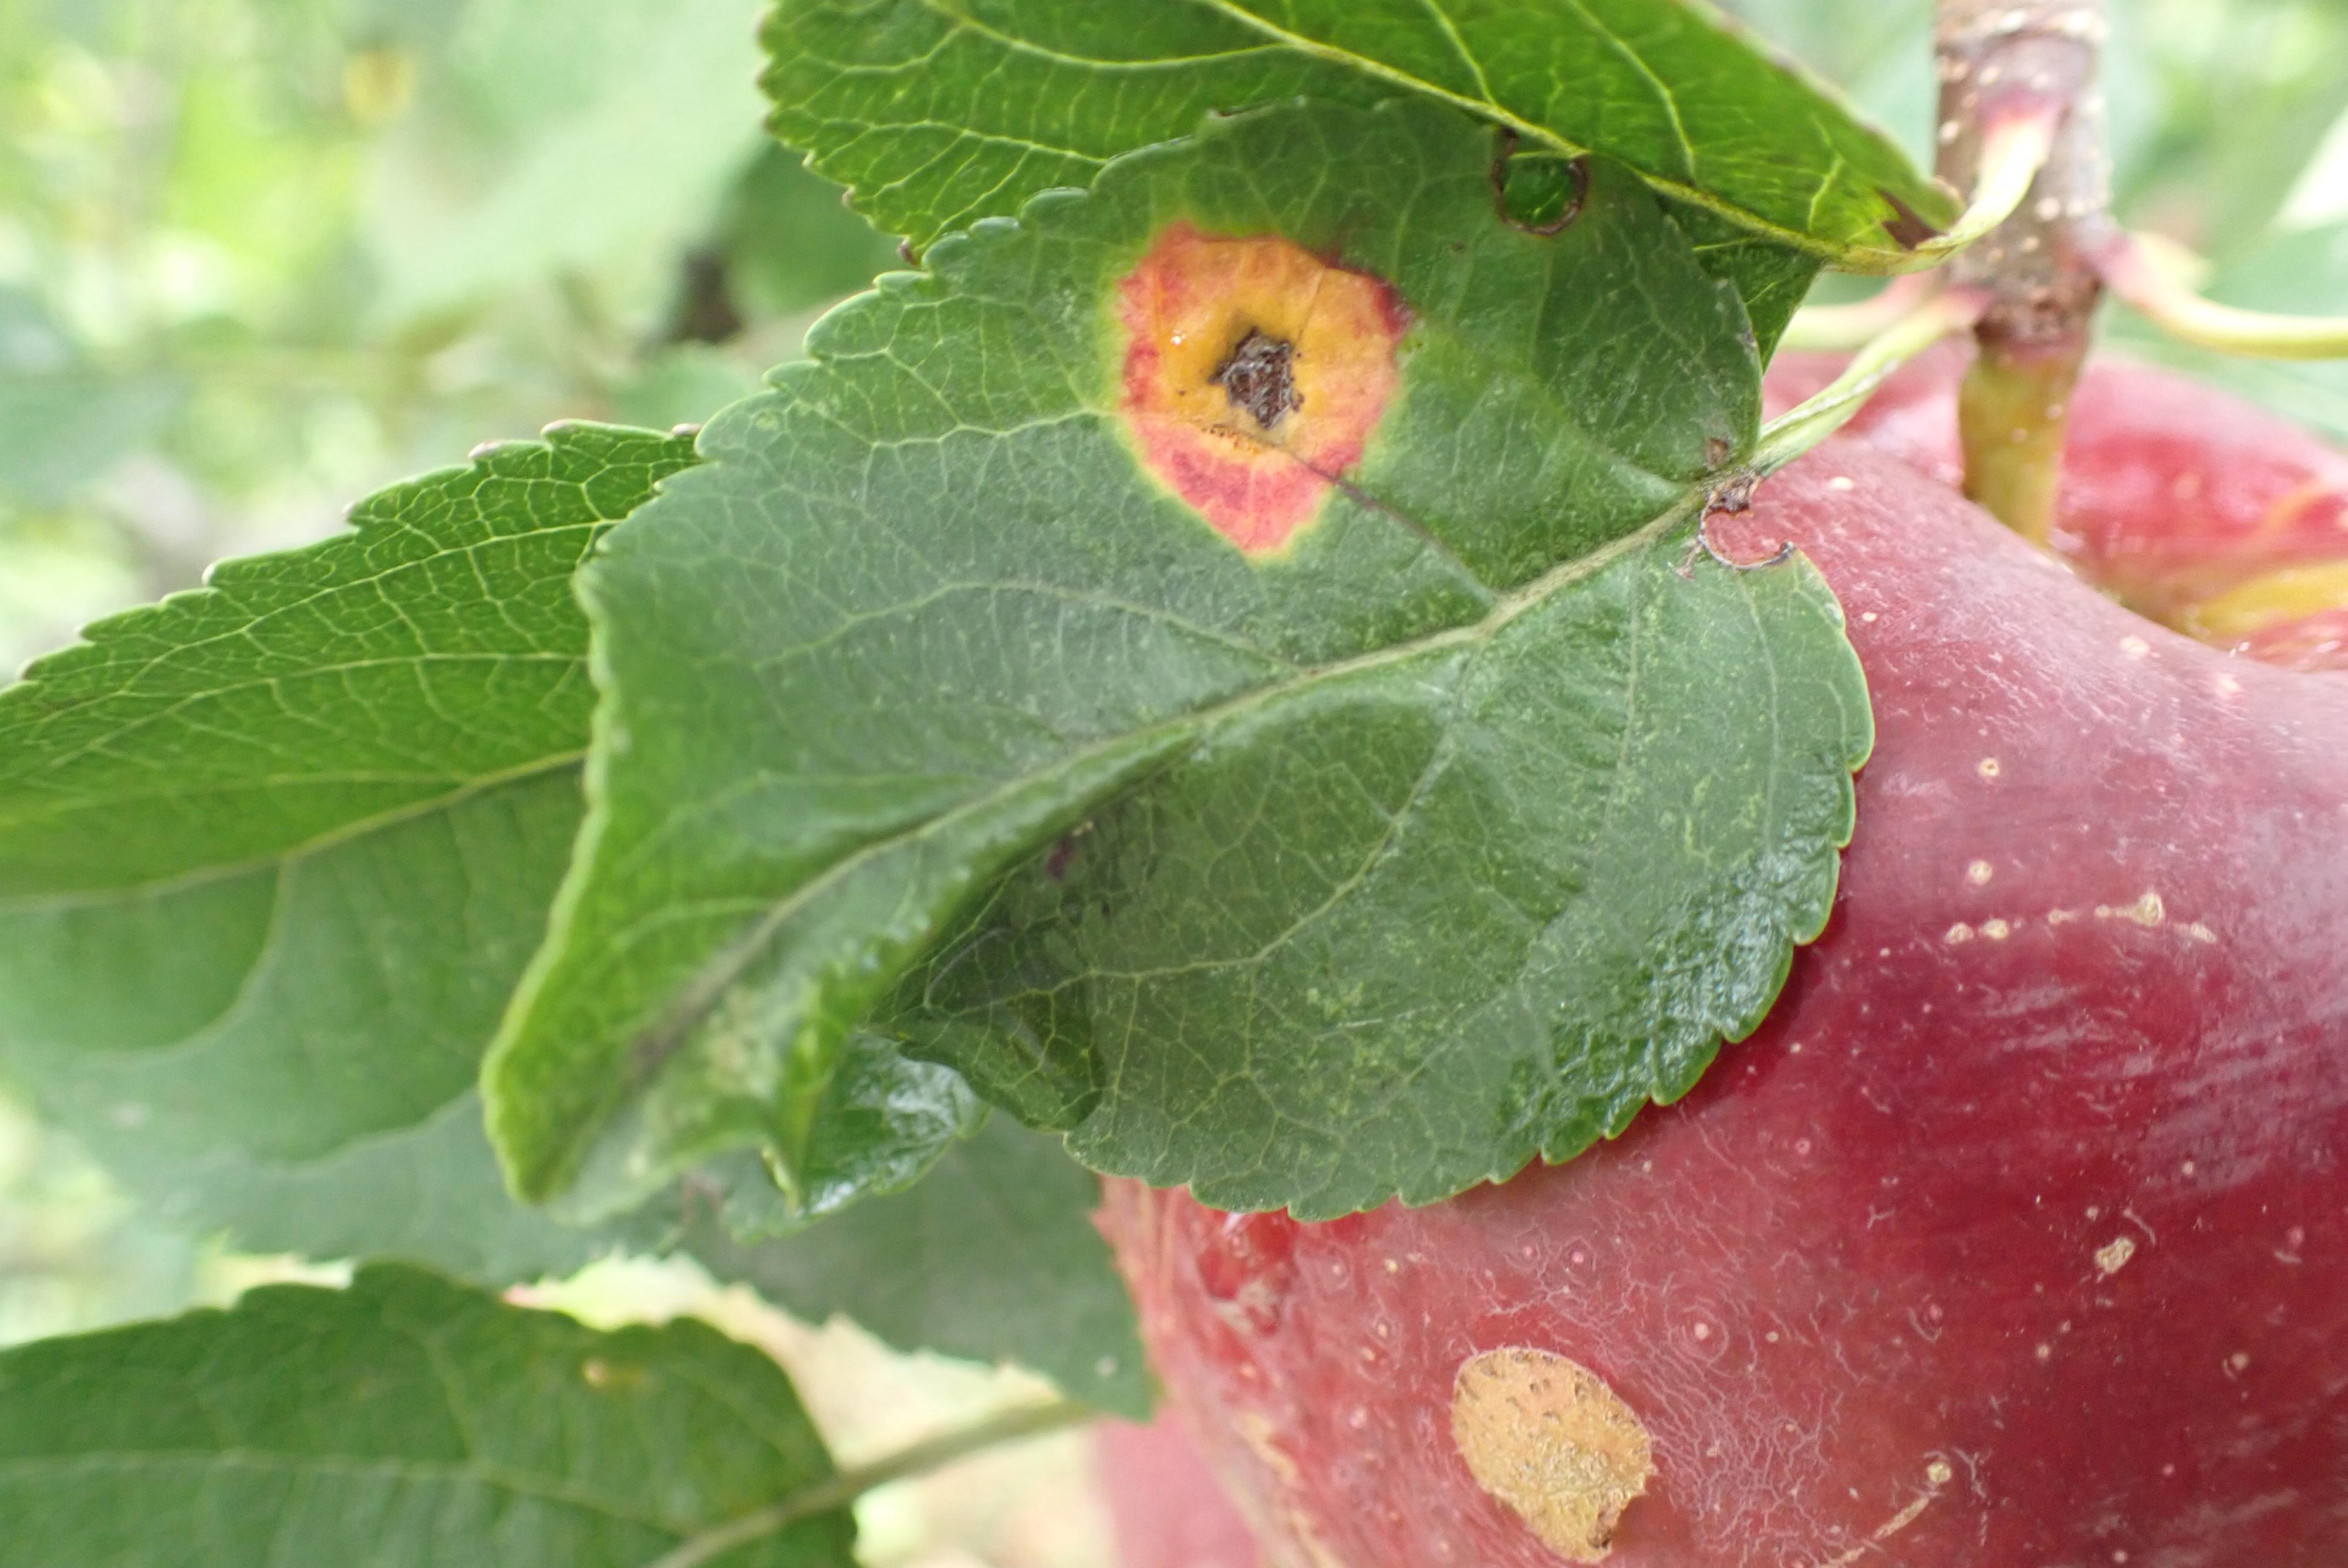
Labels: rust